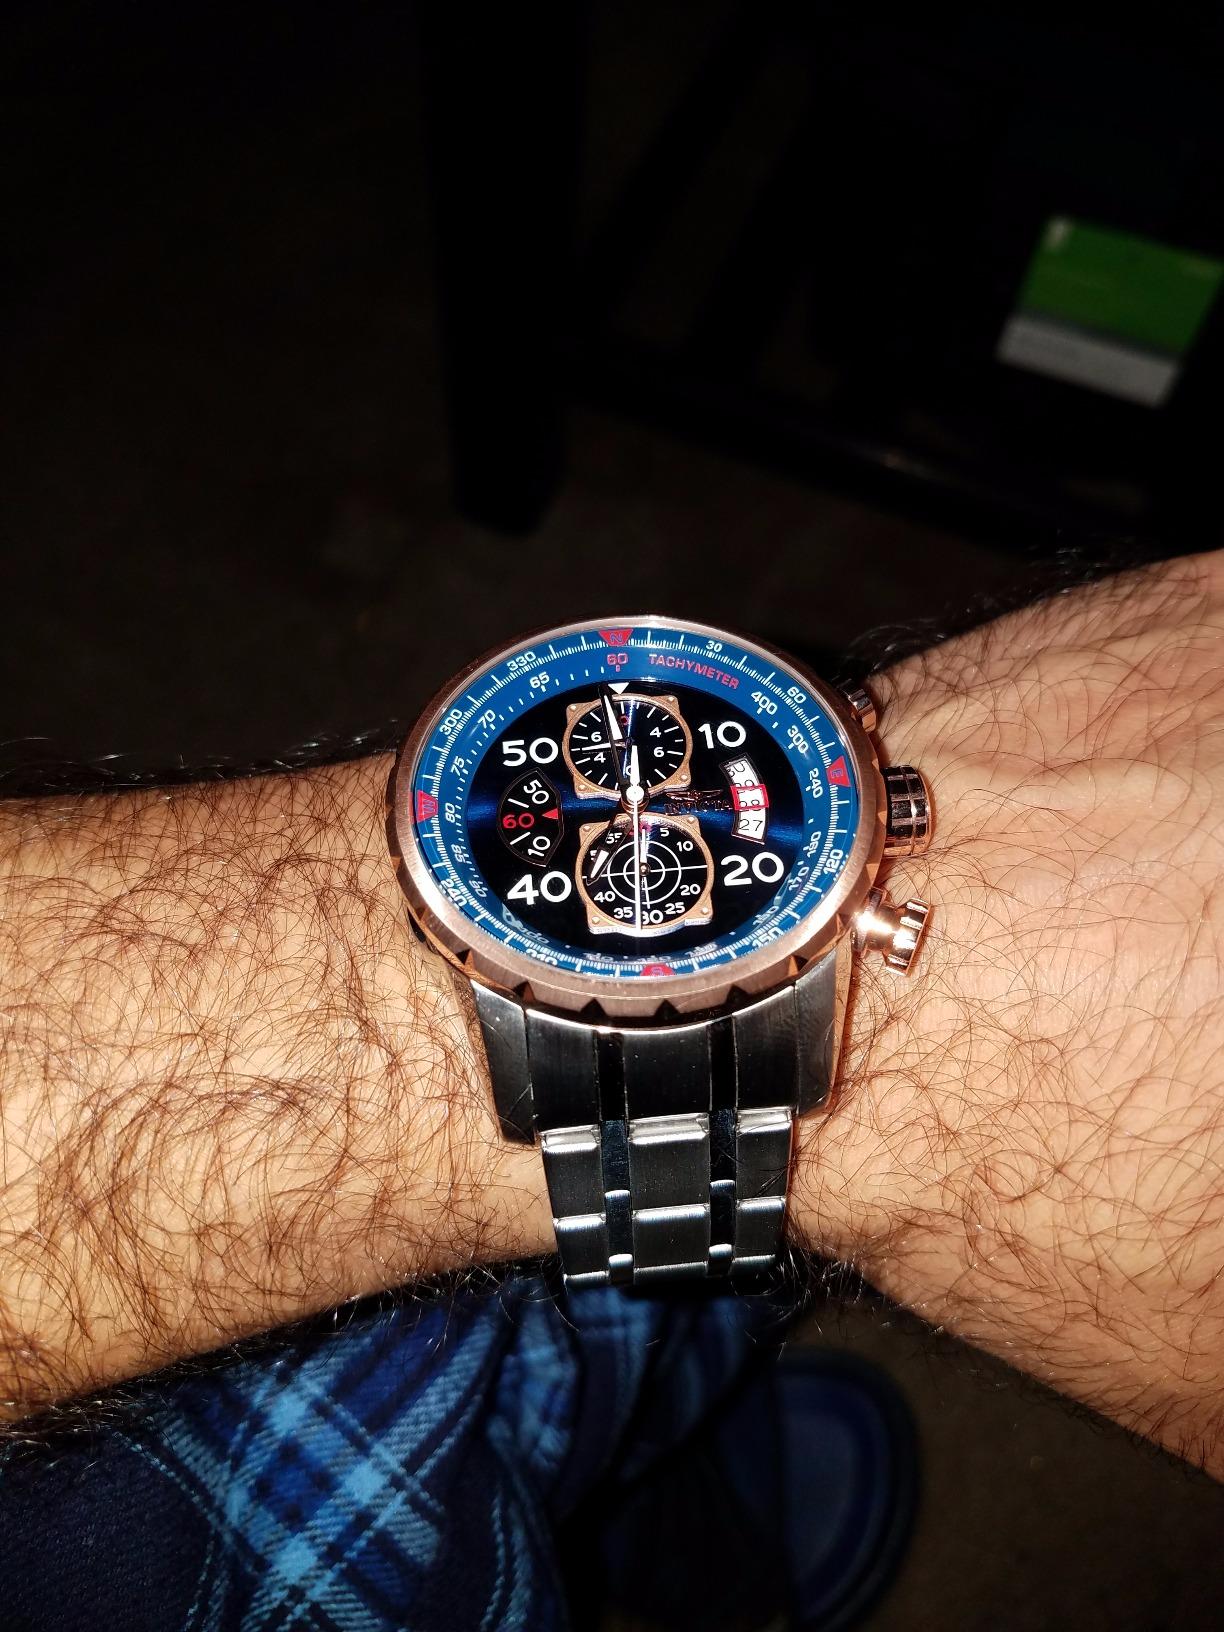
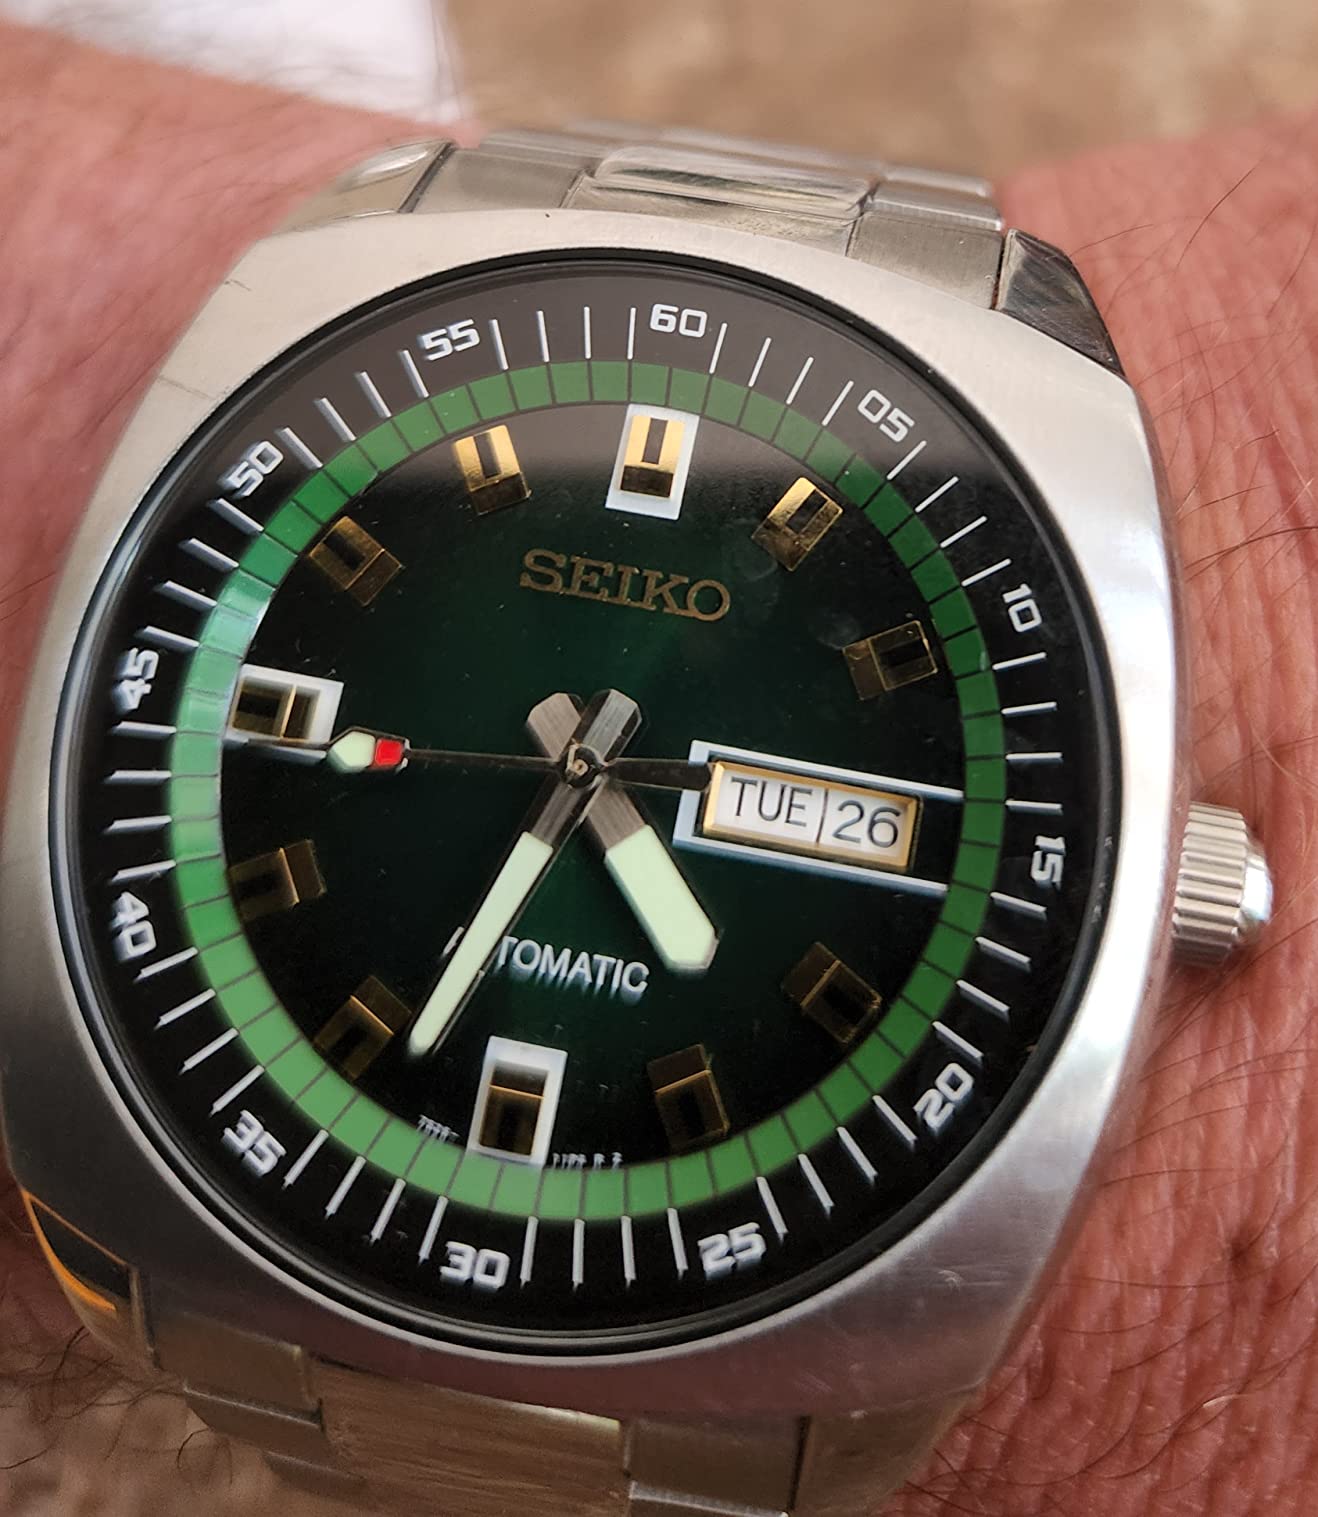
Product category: accessories_watch
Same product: no